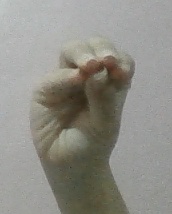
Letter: ha